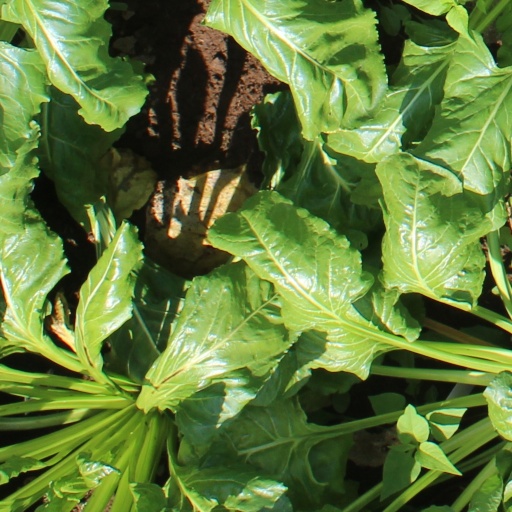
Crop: sugar beet